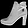
Label: Ankle boot